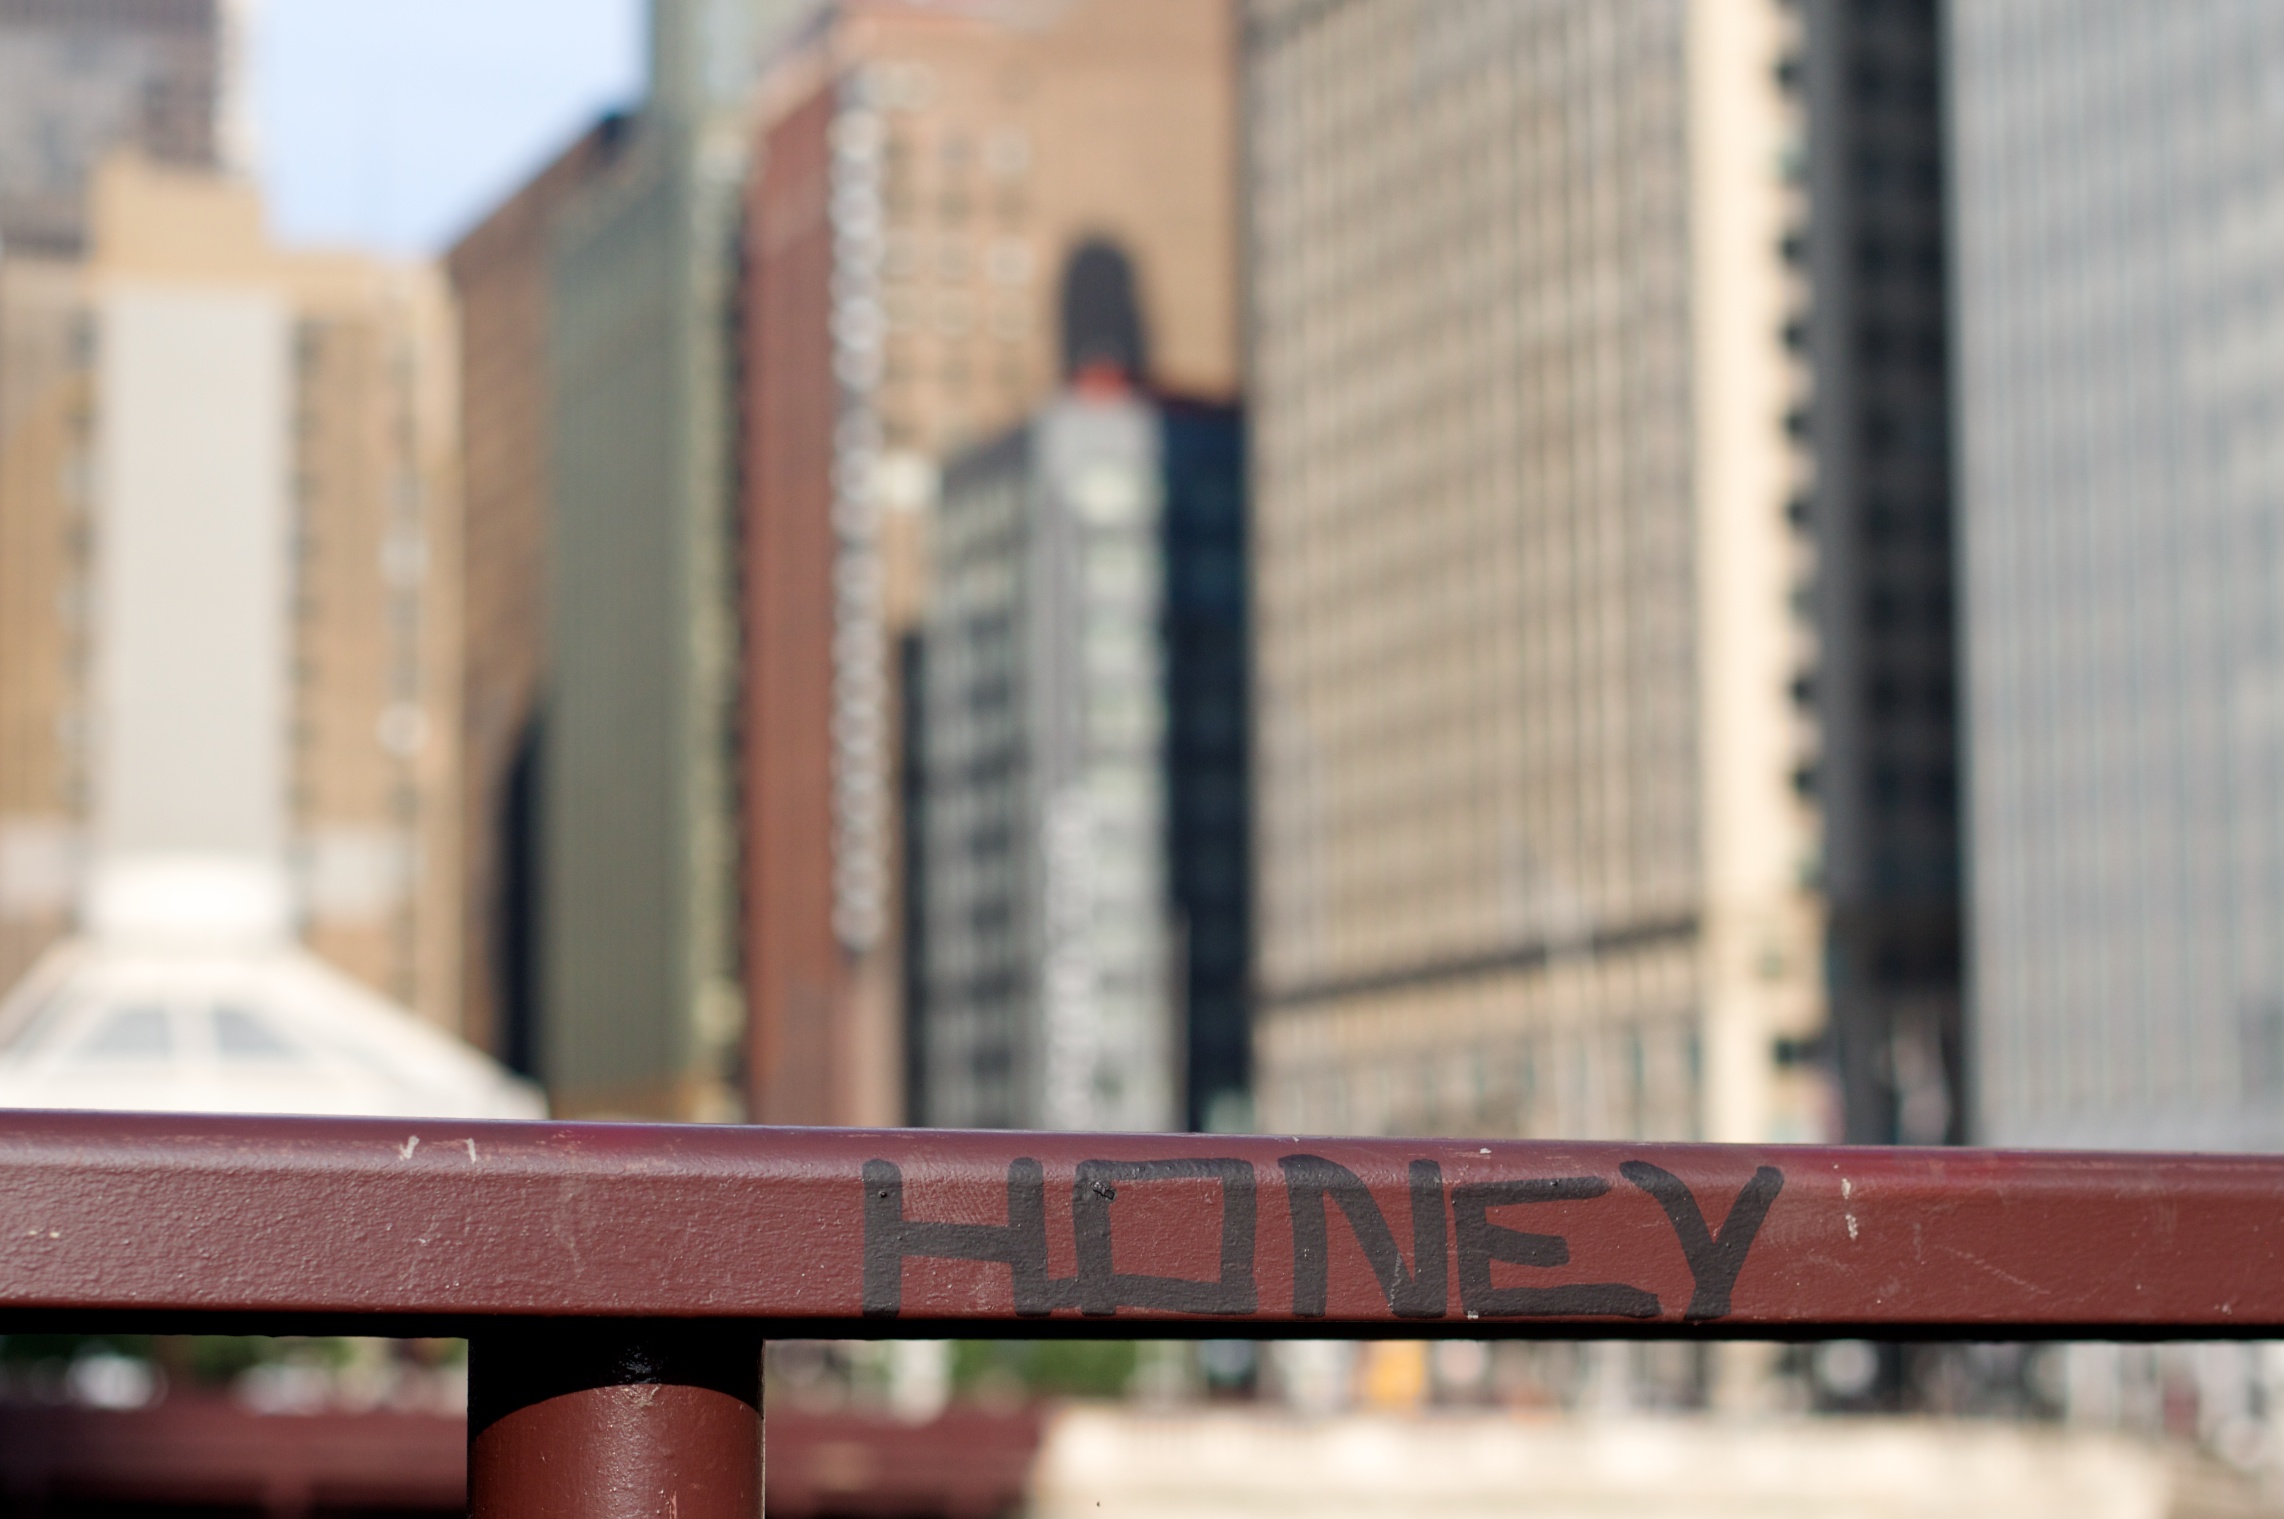
architecture, street, city, skyscraper, downtown, color, shape, urban area, window covering